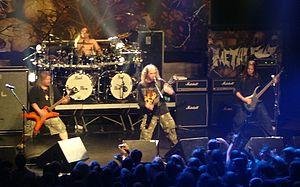
Nile est un groupe de brutal death metal américain, originaire de Greenville, en Caroline du Sud. Il est formé en 1993, et possède la particularité de teinter leurs compositions death metal d'ambiances égyptiennes.